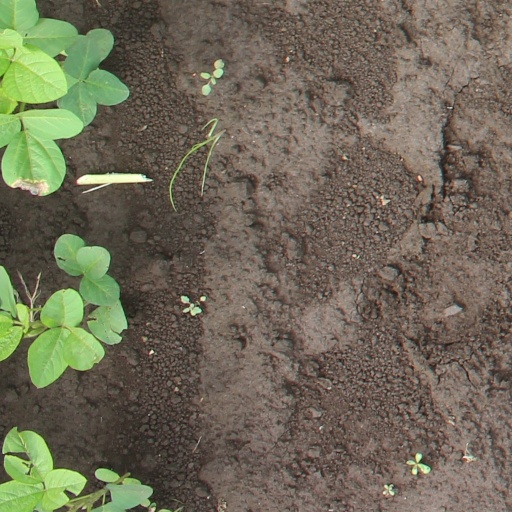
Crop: soybean